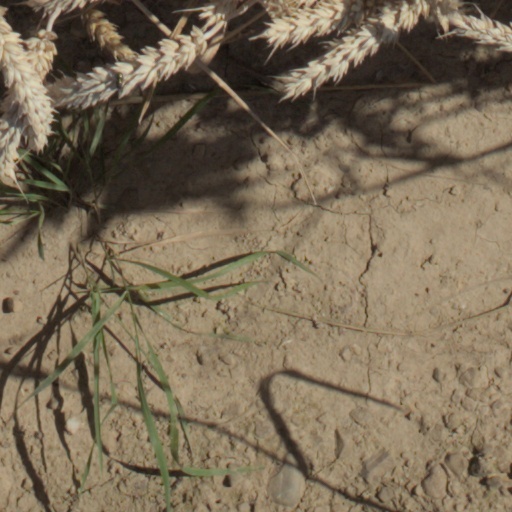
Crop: wheat